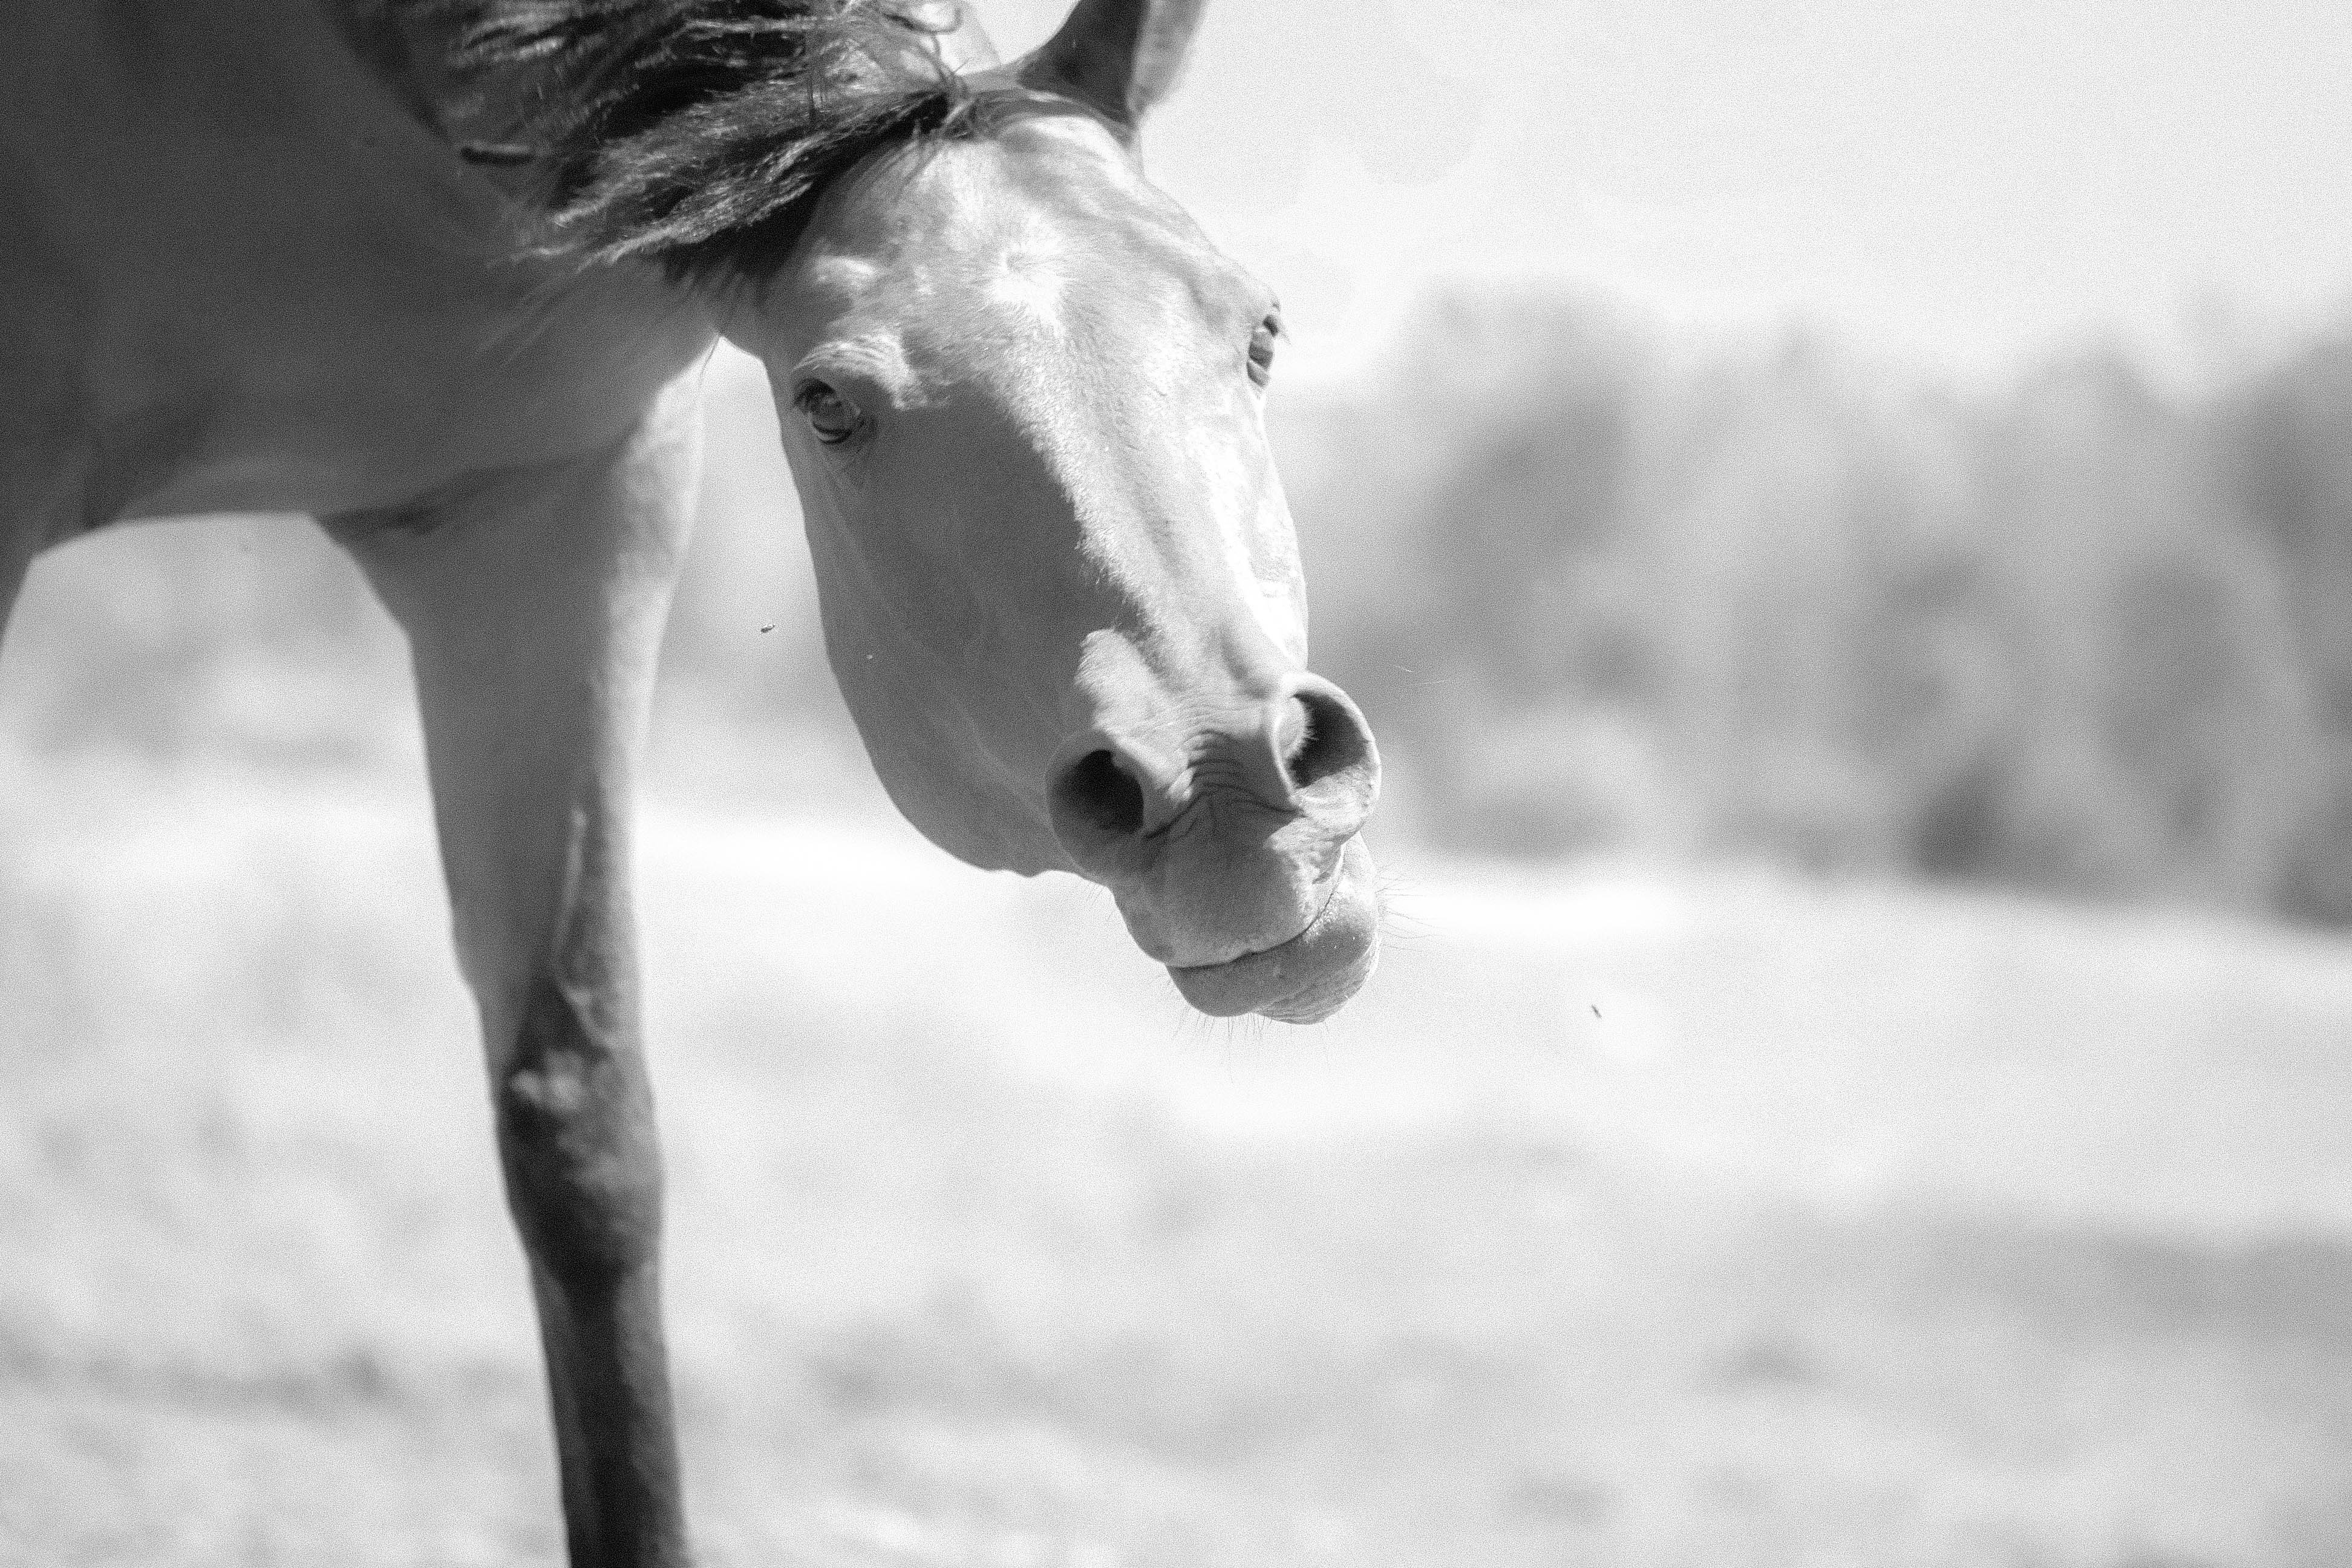
horse, white, photograph, black and white, mane, monochrome photography, mustang horse, monochrome, photography, eye, snout, close up, stallion, mare, stock photography, jumping, recreation, livestock, ear, style, bridle